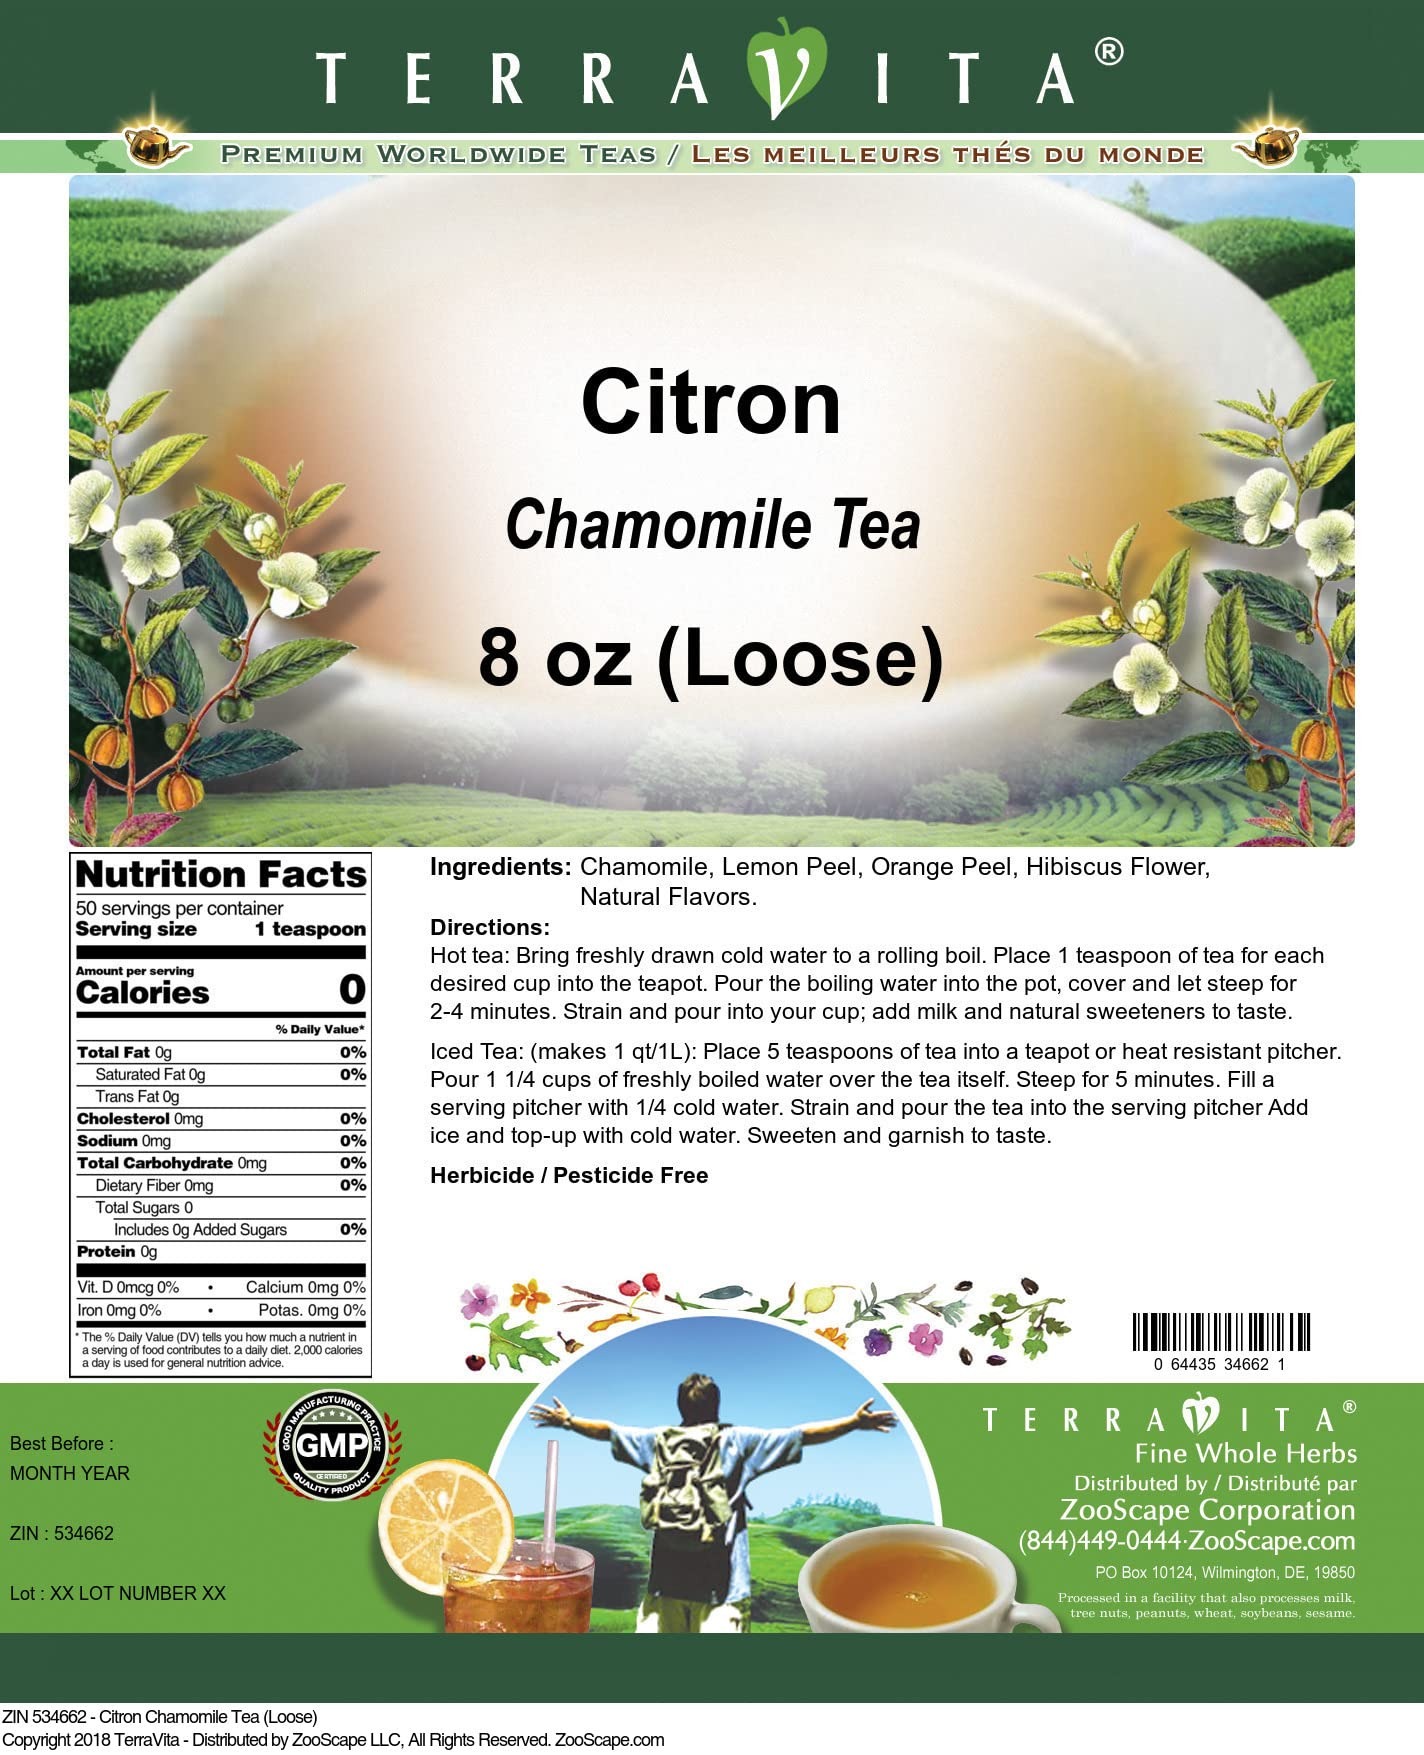
Item Name: Citron Chamomile Tea (Loose) (8 oz, ZIN: 534662)
Bullet Point 1: Our Citron Chamomile Tea is a delicious flavored Chamomile tea with Lemon Peel, Orange Peel and Hibiscus Flower that you will enjoy relaxing with anytime! The natural Citron taste is delicious! - Ingredients: Chamomile tea, Lemon Peel, Orange Peel, Hibiscus Flower and Natural Citron Flavor.
Bullet Point 2: No fillers.
Bullet Point 3: Manufacturer: TerraVita
Bullet Point 4: Size: 8 oz
Bullet Point 5: Loose Leaf Chamomile Tea - Packed in a convenient upright pouch!
Product Description: Our Citron Chamomile Tea is a delicious flavored Chamomile tea with Lemon Peel, Orange Peel and Hibiscus Flower that you will enjoy relaxing with anytime! The natural Citron taste is delicious! - Ingredients: Chamomile tea, Lemon Peel, Orange Peel, Hibiscus Flower and Natural Citron Flavor. - Hot tea brewing method: Bring freshly drawn cold water to a rolling boil. Place 1 teaspoon of tea for each desired cup into the teapot. Pour the boiling water into the pot, cover and let steep for 2-4 minutes. Strain and pour into your cup; add milk and natural sweeteners to taste. - Iced tea brewing method: (to make 1 liter/quart): Place 5 teaspoons of tea into a teapot or heat resistant pitcher. Pour 1 1/4 cups of freshly boiled water over the tea itself. Steep for 5 minutes. Fill a serving pitcher with 1/4 cold water. Strain and pour the tea into the serving pitcher Add ice and top-up with cold water. Sweeten and garnish to taste. - TerraVita is an exclusive line of premium-quality, natural source products that use only the finest, purest and most potent ingredients found around the world. TerraVita is hallmarked by the highest possible standards of purity, potency, stability and freshness. All of our products are prepared with the highest elements of quality control, from raw materials through the entire manufacturing process, up to and including the moment that the bottles or bags are sealed for freshness and shipped out to you. Our highest possible standards are certified by independent laboratories and backed by our personal guarantee. - TerraVita exists to meet and ensure your family's health and wellness without the harmful effects of chemicals and health products. We strive to make all of our products affordable and reliable and are constantly searching the market to main
Value: 8.0
Unit: Ounce

Price: 29.36